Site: brandenburg
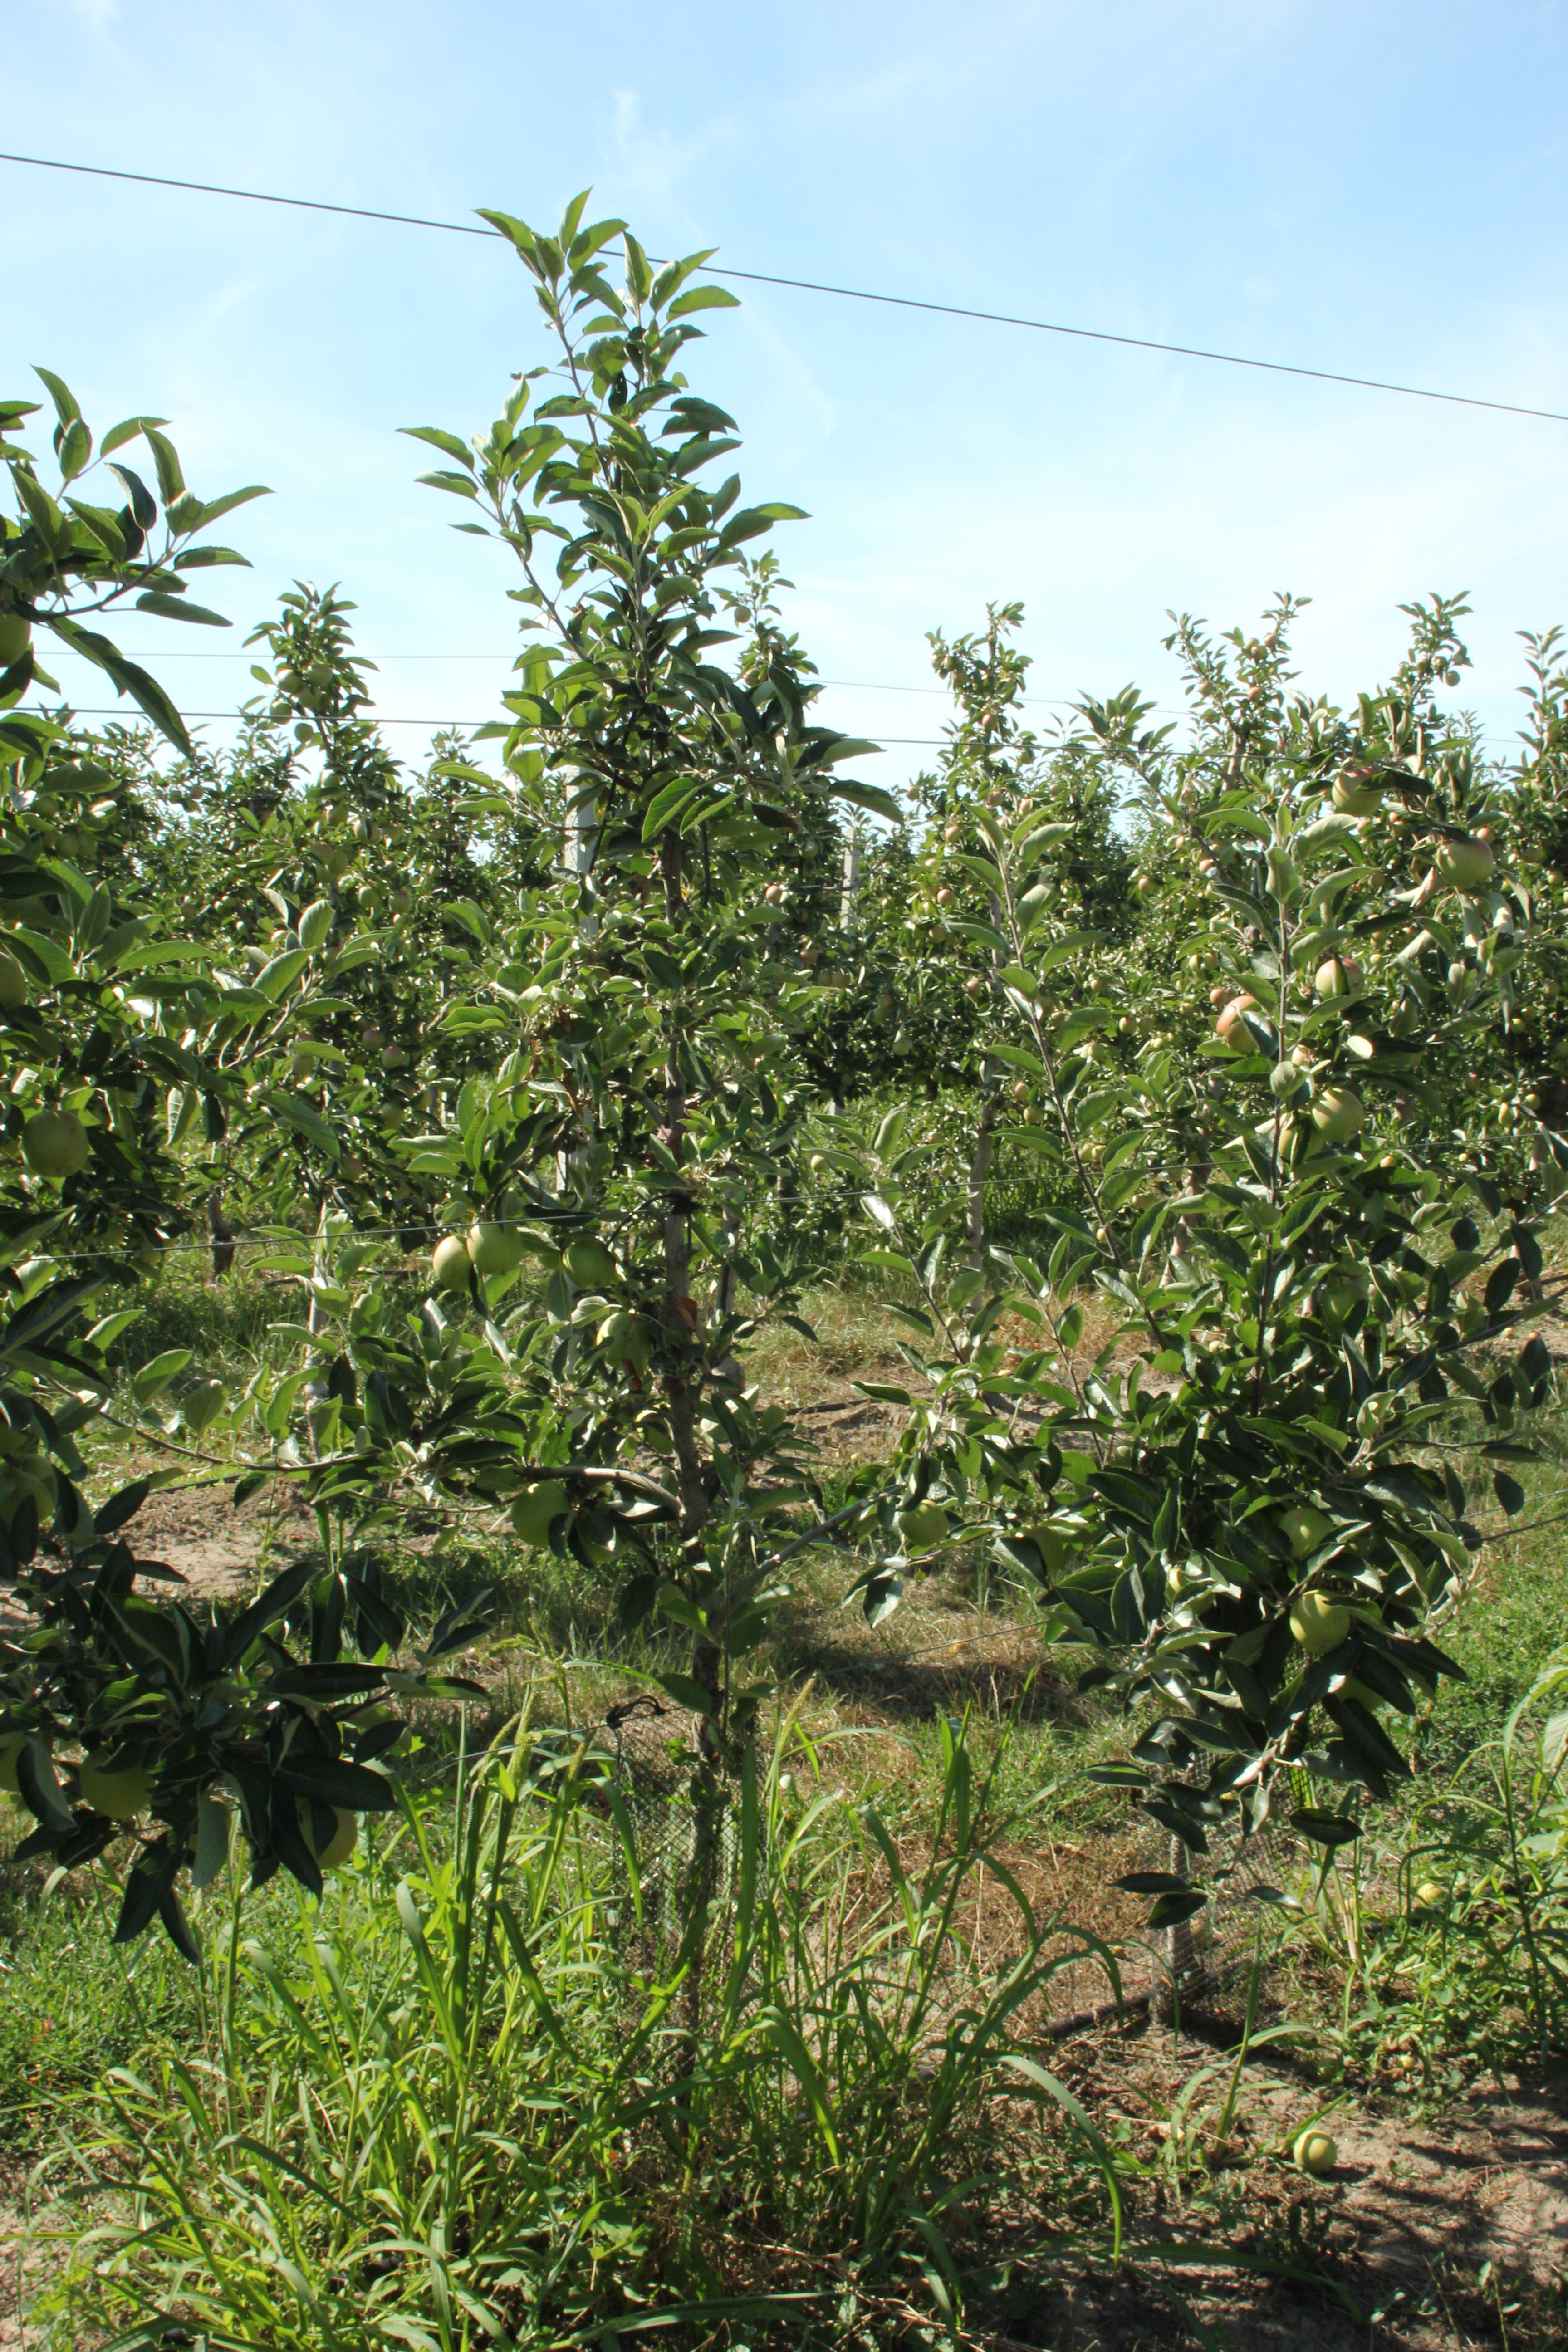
Growth stage (BBCH 77): Development of fruit